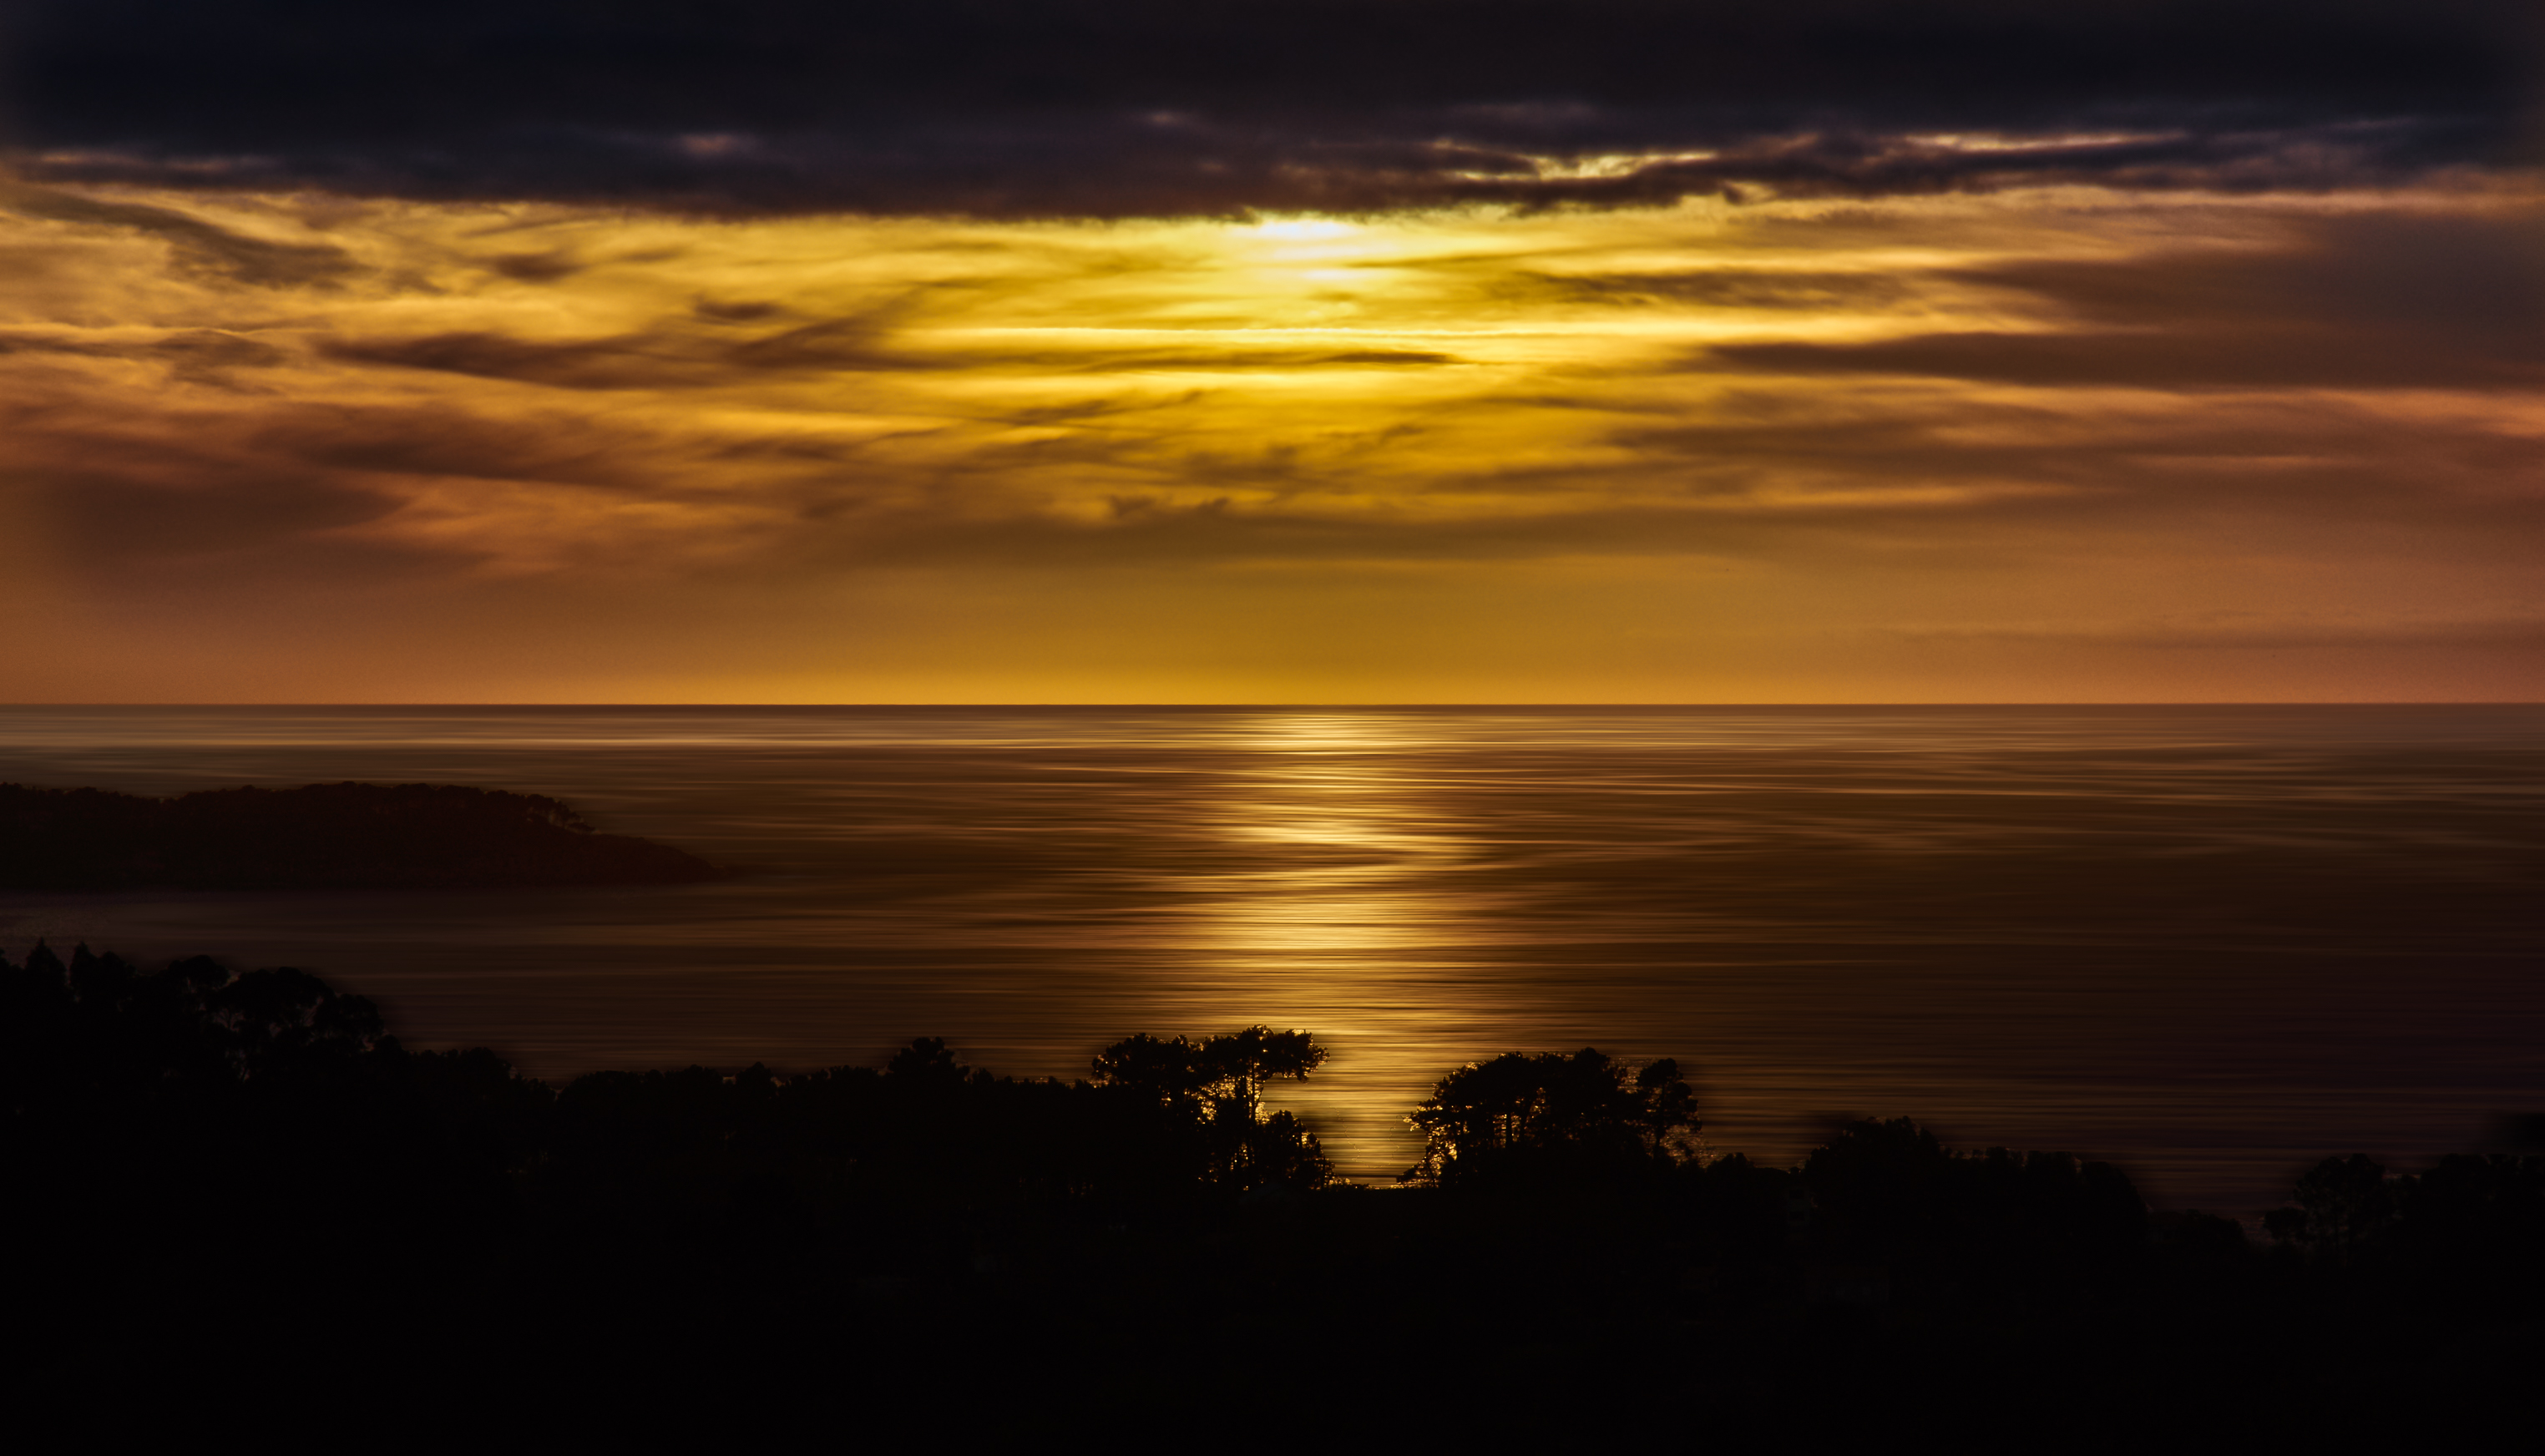
landscape, sea, horizon, cloud, sky, sun, sunrise, sunset, sunlight, morning, dawn, atmosphere, photo, dusk, evening, spain, puestadesol, galicia, pontevedra, paisajes, a77, espana, g, ggl1, gaby1, xovesphoto, sonya77, sony16105mm, gphoto, xelodegalicia, afterglow, gabrielcoru a, gabycoru a, red sky at morning